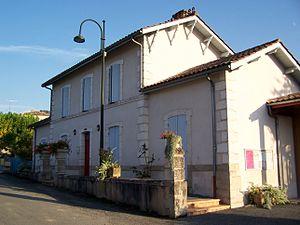
Mairie de Esclottes (Lot-et-Garonne, France)
Esclottes est une commune du Sud-Ouest de la France, située dans le département de Lot-et-Garonne.